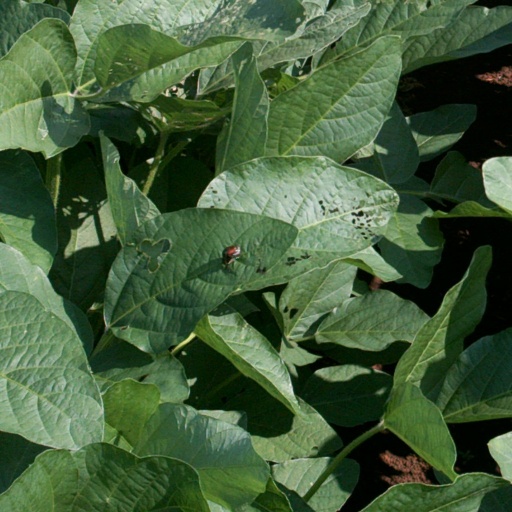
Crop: soybean